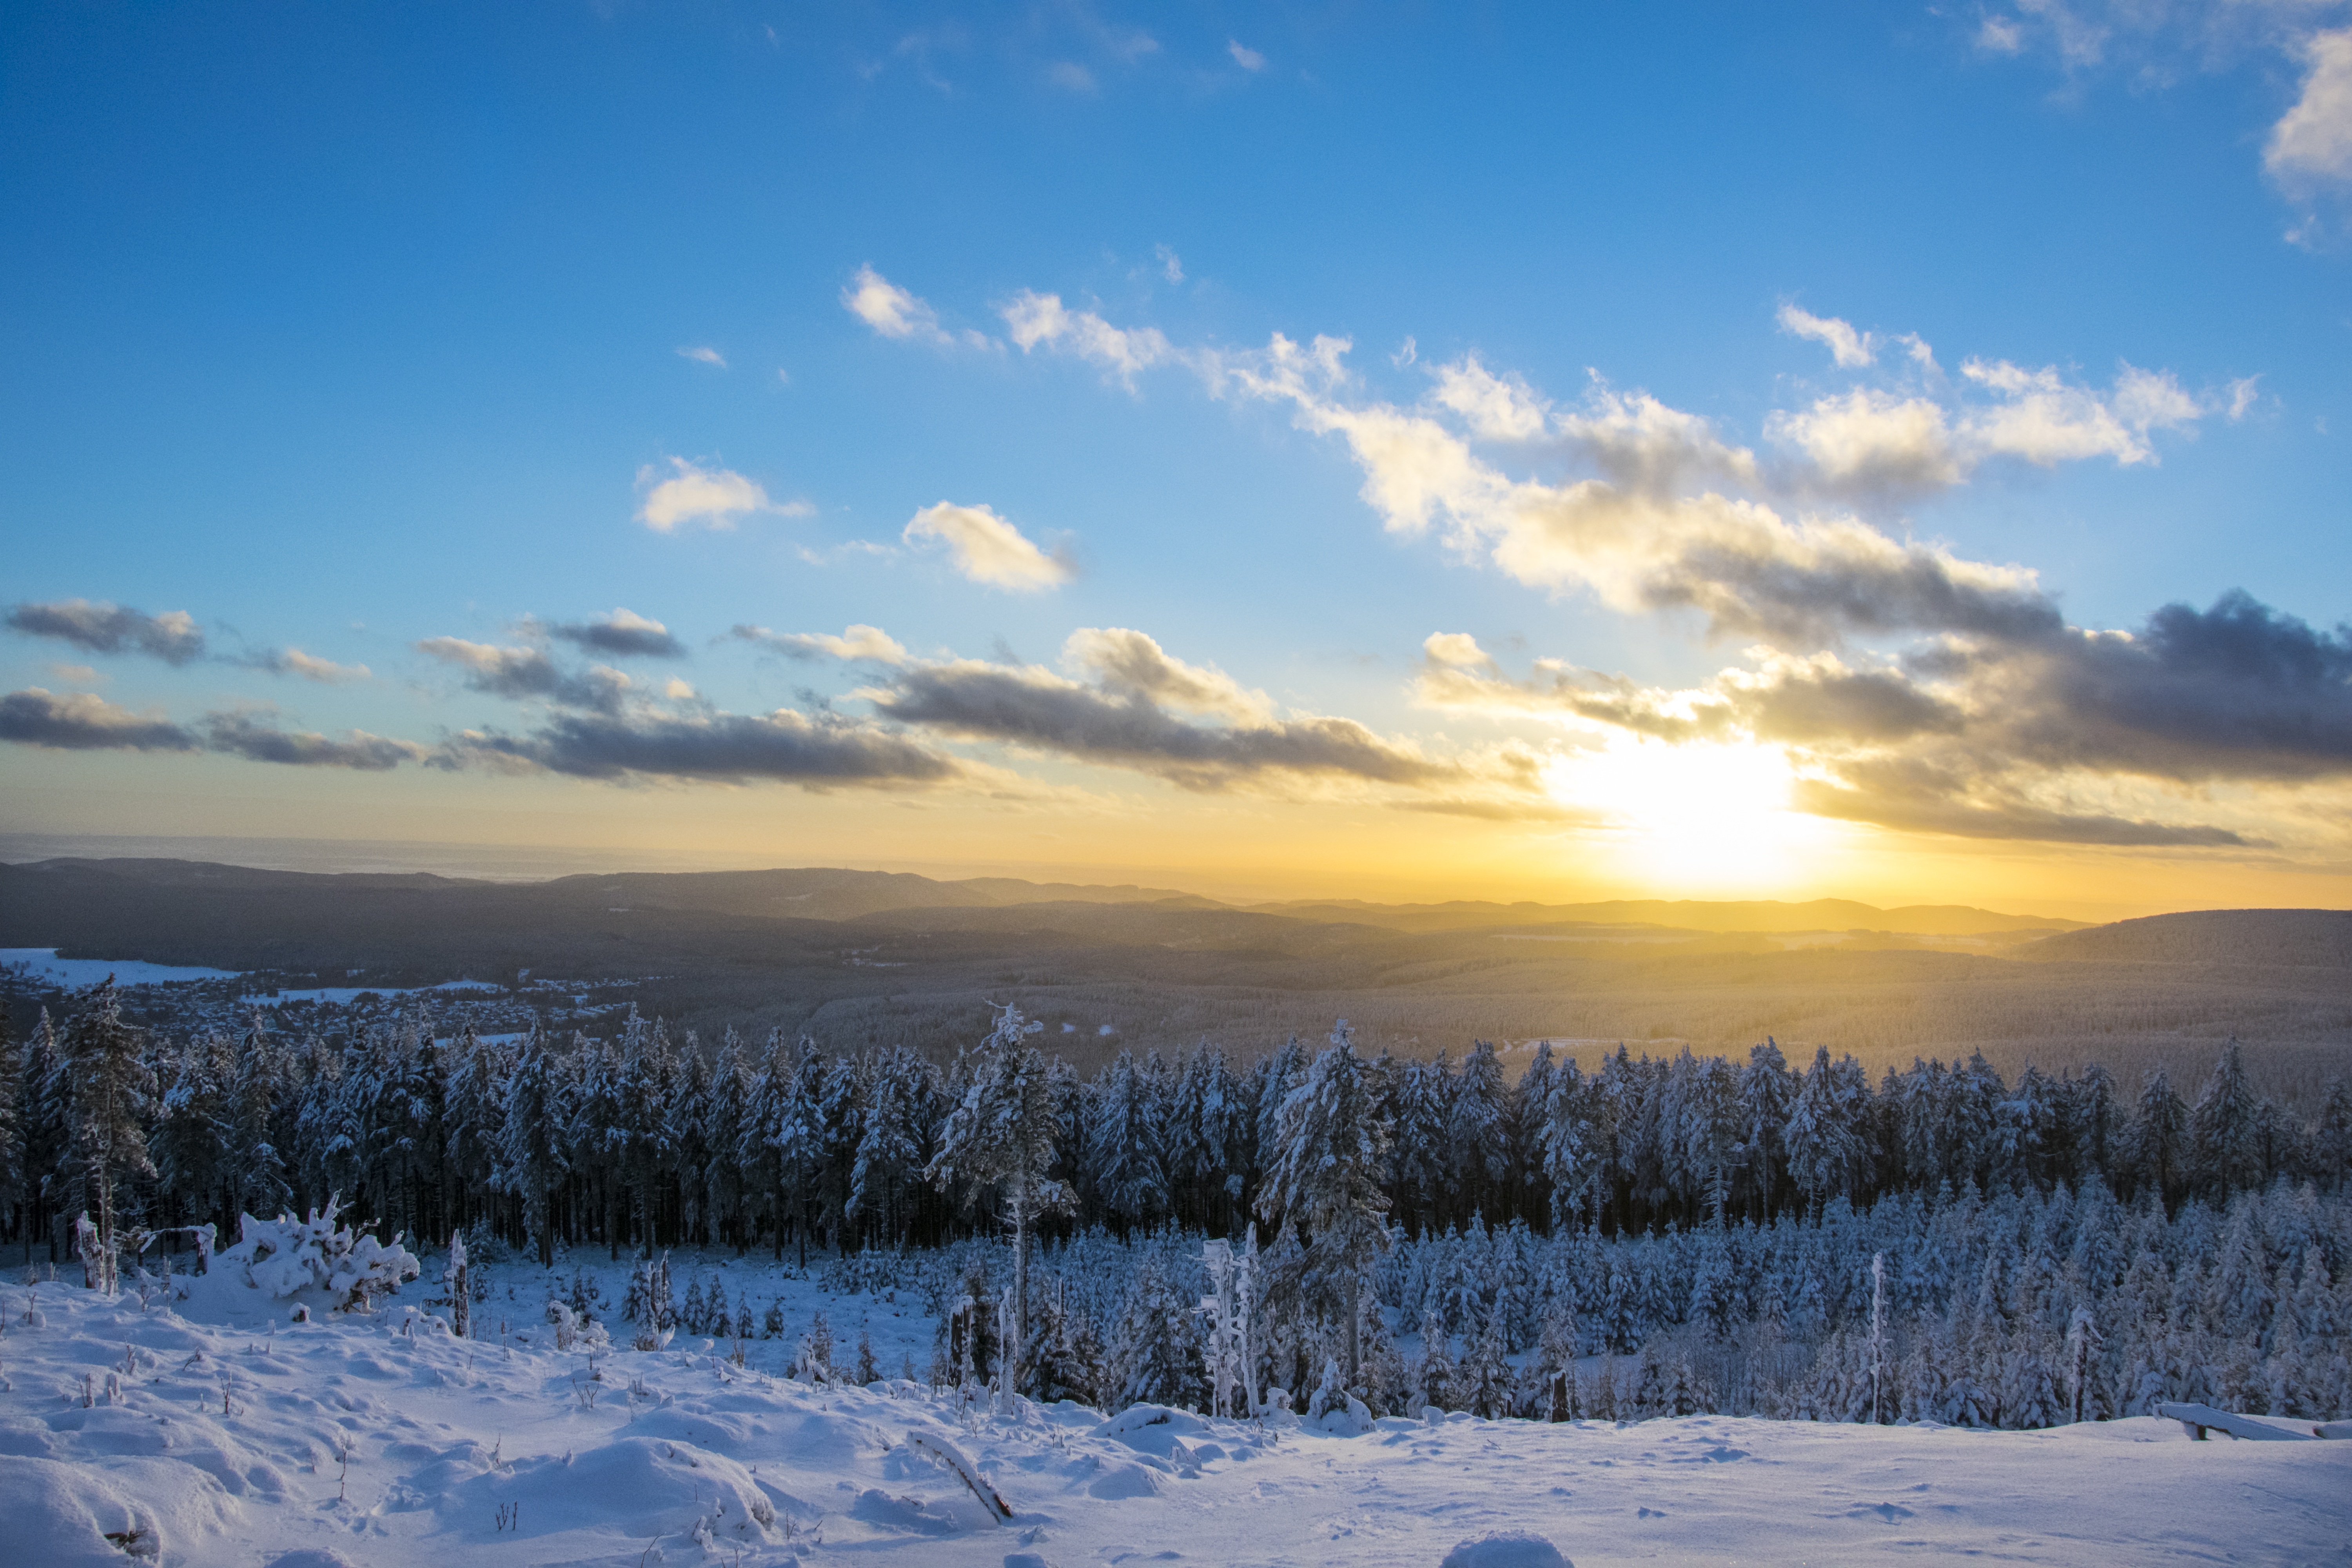
landscape, tree, nature, forest, horizon, mountain, snow, winter, light, cloud, sky, sun, sunrise, sunset, warm, sunlight, morning, dawn, mountain range, travel, dusk, wild, idyllic, evening, reflection, symbol, weather, holiday, romance, lighting, season, clouds, germany, beautiful, resin, emotion, sunbeam, charming, braunlage, recreation area, mountainous landforms